Describe the emotion expressed in this image:  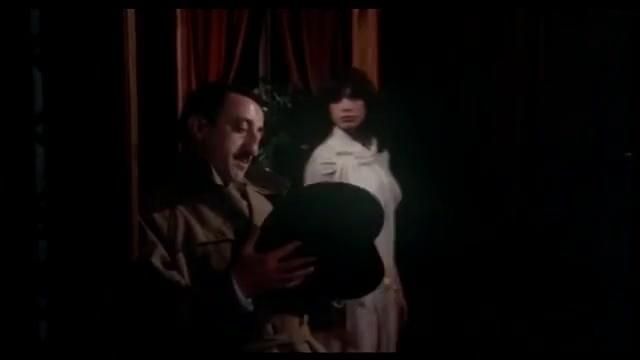
This person displays Suffering, valence and arousal with low intensity.